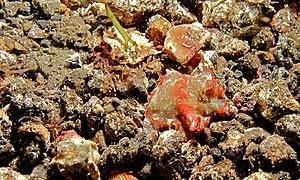
Phrikoceros katoi, le ver plat de Kato, est une espèce de vers plats polyclades de la famille des Pseudocerotidae.